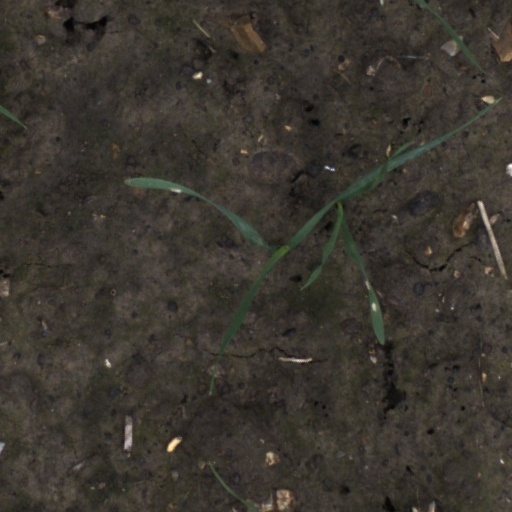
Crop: wheat